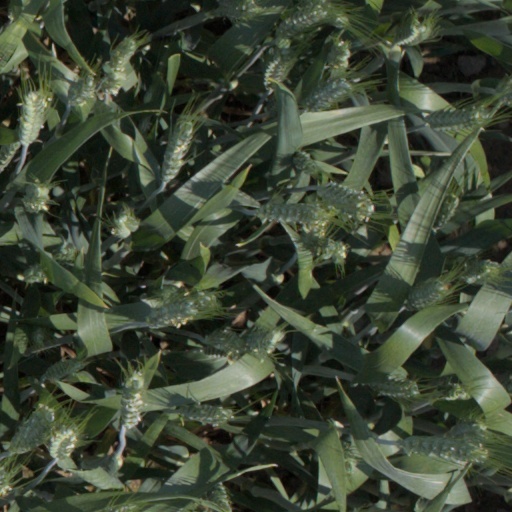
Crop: wheat